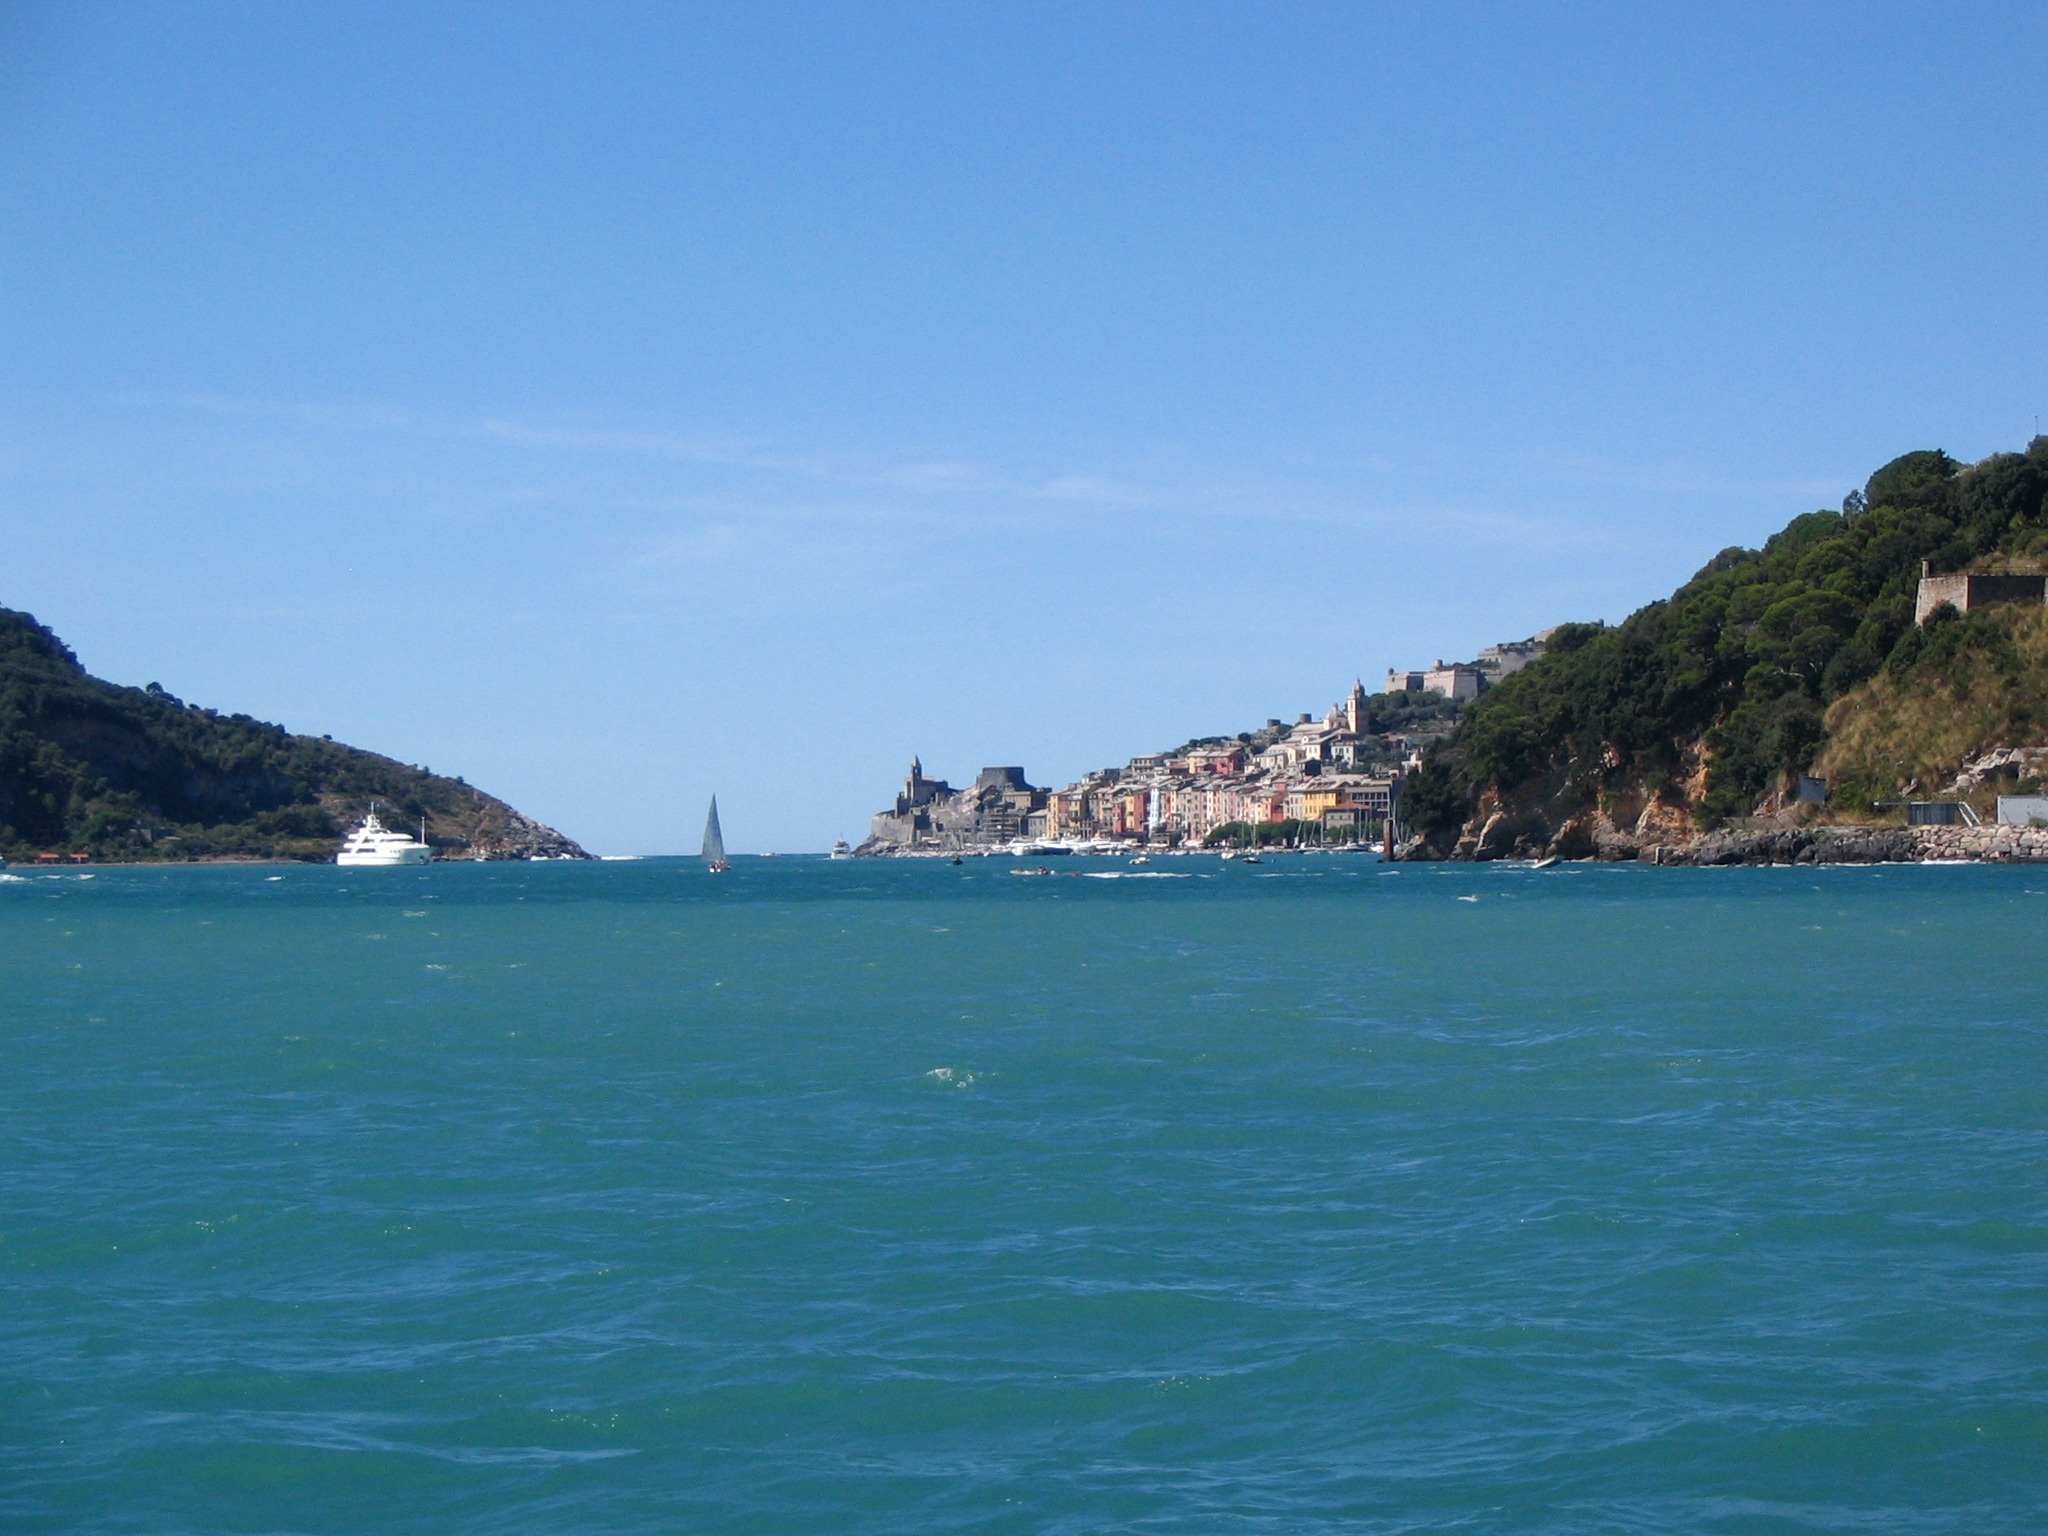
beach, sea, coast, ocean, boat, shore, vacation, cove, vehicle, lagoon, bay, island, italy, terrain, body of water, caribbean, cape, islet, landform